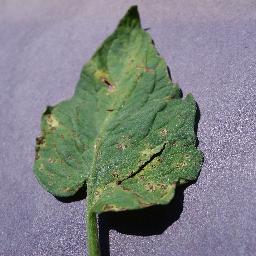
Label: Tomato___Septoria_leaf_spot